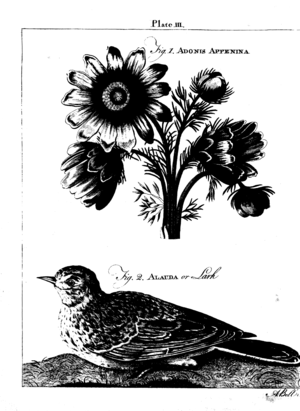
L'Encyclopædia Britannica est une encyclopédie généraliste de langue anglaise publiée par Encyclopædia Britannica, Inc., une société privée basée à Chicago. Ses articles ciblent un public adulte et instruit, et sont écrits par un personnel d'environ 100 rédacteurs à plein temps et plus de 4 000 contributeurs experts. La Britannica est reconnue comme l'encyclopédie la plus universitaire.